Carboniferous

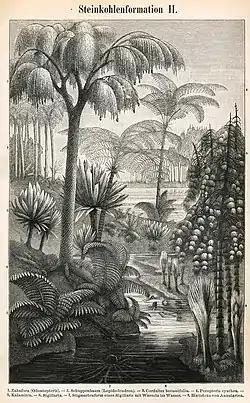
Etching depicting some of the most significant plants of the Carboniferous

The main period of cyclothem deposition occurred during the Late Paleozoic Ice Age from the Late Mississippian to early Permian, when the waxing and waning of ice sheets led to rapid changes in eustatic sea level. The growth of ice sheets led global sea levels to fall as water was locked away in glaciers. Falling sea levels exposed large tracts of the continental shelves across which river systems eroded channels and valleys and vegetation broke down the surface to form soils. The non-marine sediments deposited on this erosional surface form the base of the cyclothem. As sea levels began to rise, the rivers flowed through increasingly water-logged landscapes of swamps and lakes. Peat mires developed in these wet and oxygen-poor conditions, leading to coal formation. With continuing sea level rise, coastlines migrated landward and deltas, lagoons and esturaries developed; their sediments deposited over the peat mires. As fully marine conditions were established, limestones succeeded these marginal marine deposits. The limestones were in turn overlain by deep water black shales as maximum sea levels were reached.